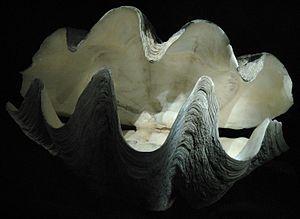
Fais est un atoll surélevé situé approximativement à 87 kilomètres à l'est d'Ulithi et 251 km au nord-est de Yap, dans les îles Carolines dans l'océan Pacifique. Il appartient aux îles extérieures de Yap. Du point de vue administratif, c'est une municipalité de l'État de Yap, dans les États fédérés de Micronésie.
Le tridacne géant ou bénitier géant est le plus gros mollusque bivalve connu. Cette espèce comestible est protégée car elle est en danger d'extinction.
Le genre Tridacna regroupe des mollusques bivalves de l'ordre des Veneroida, communément appelés « bénitiers ».